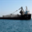
Label: ship